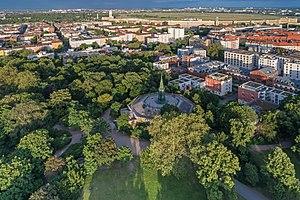
Le parc Victoria est un espace vert de 12,8 hectares ouvert en 1894 dans le quartier de Kreuzberg dans l'arrondissement de Friedrichshain-Kreuzberg à Berlin en Allemagne.